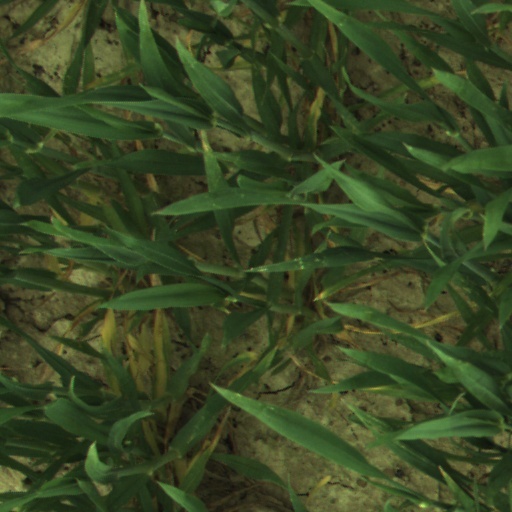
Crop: wheat